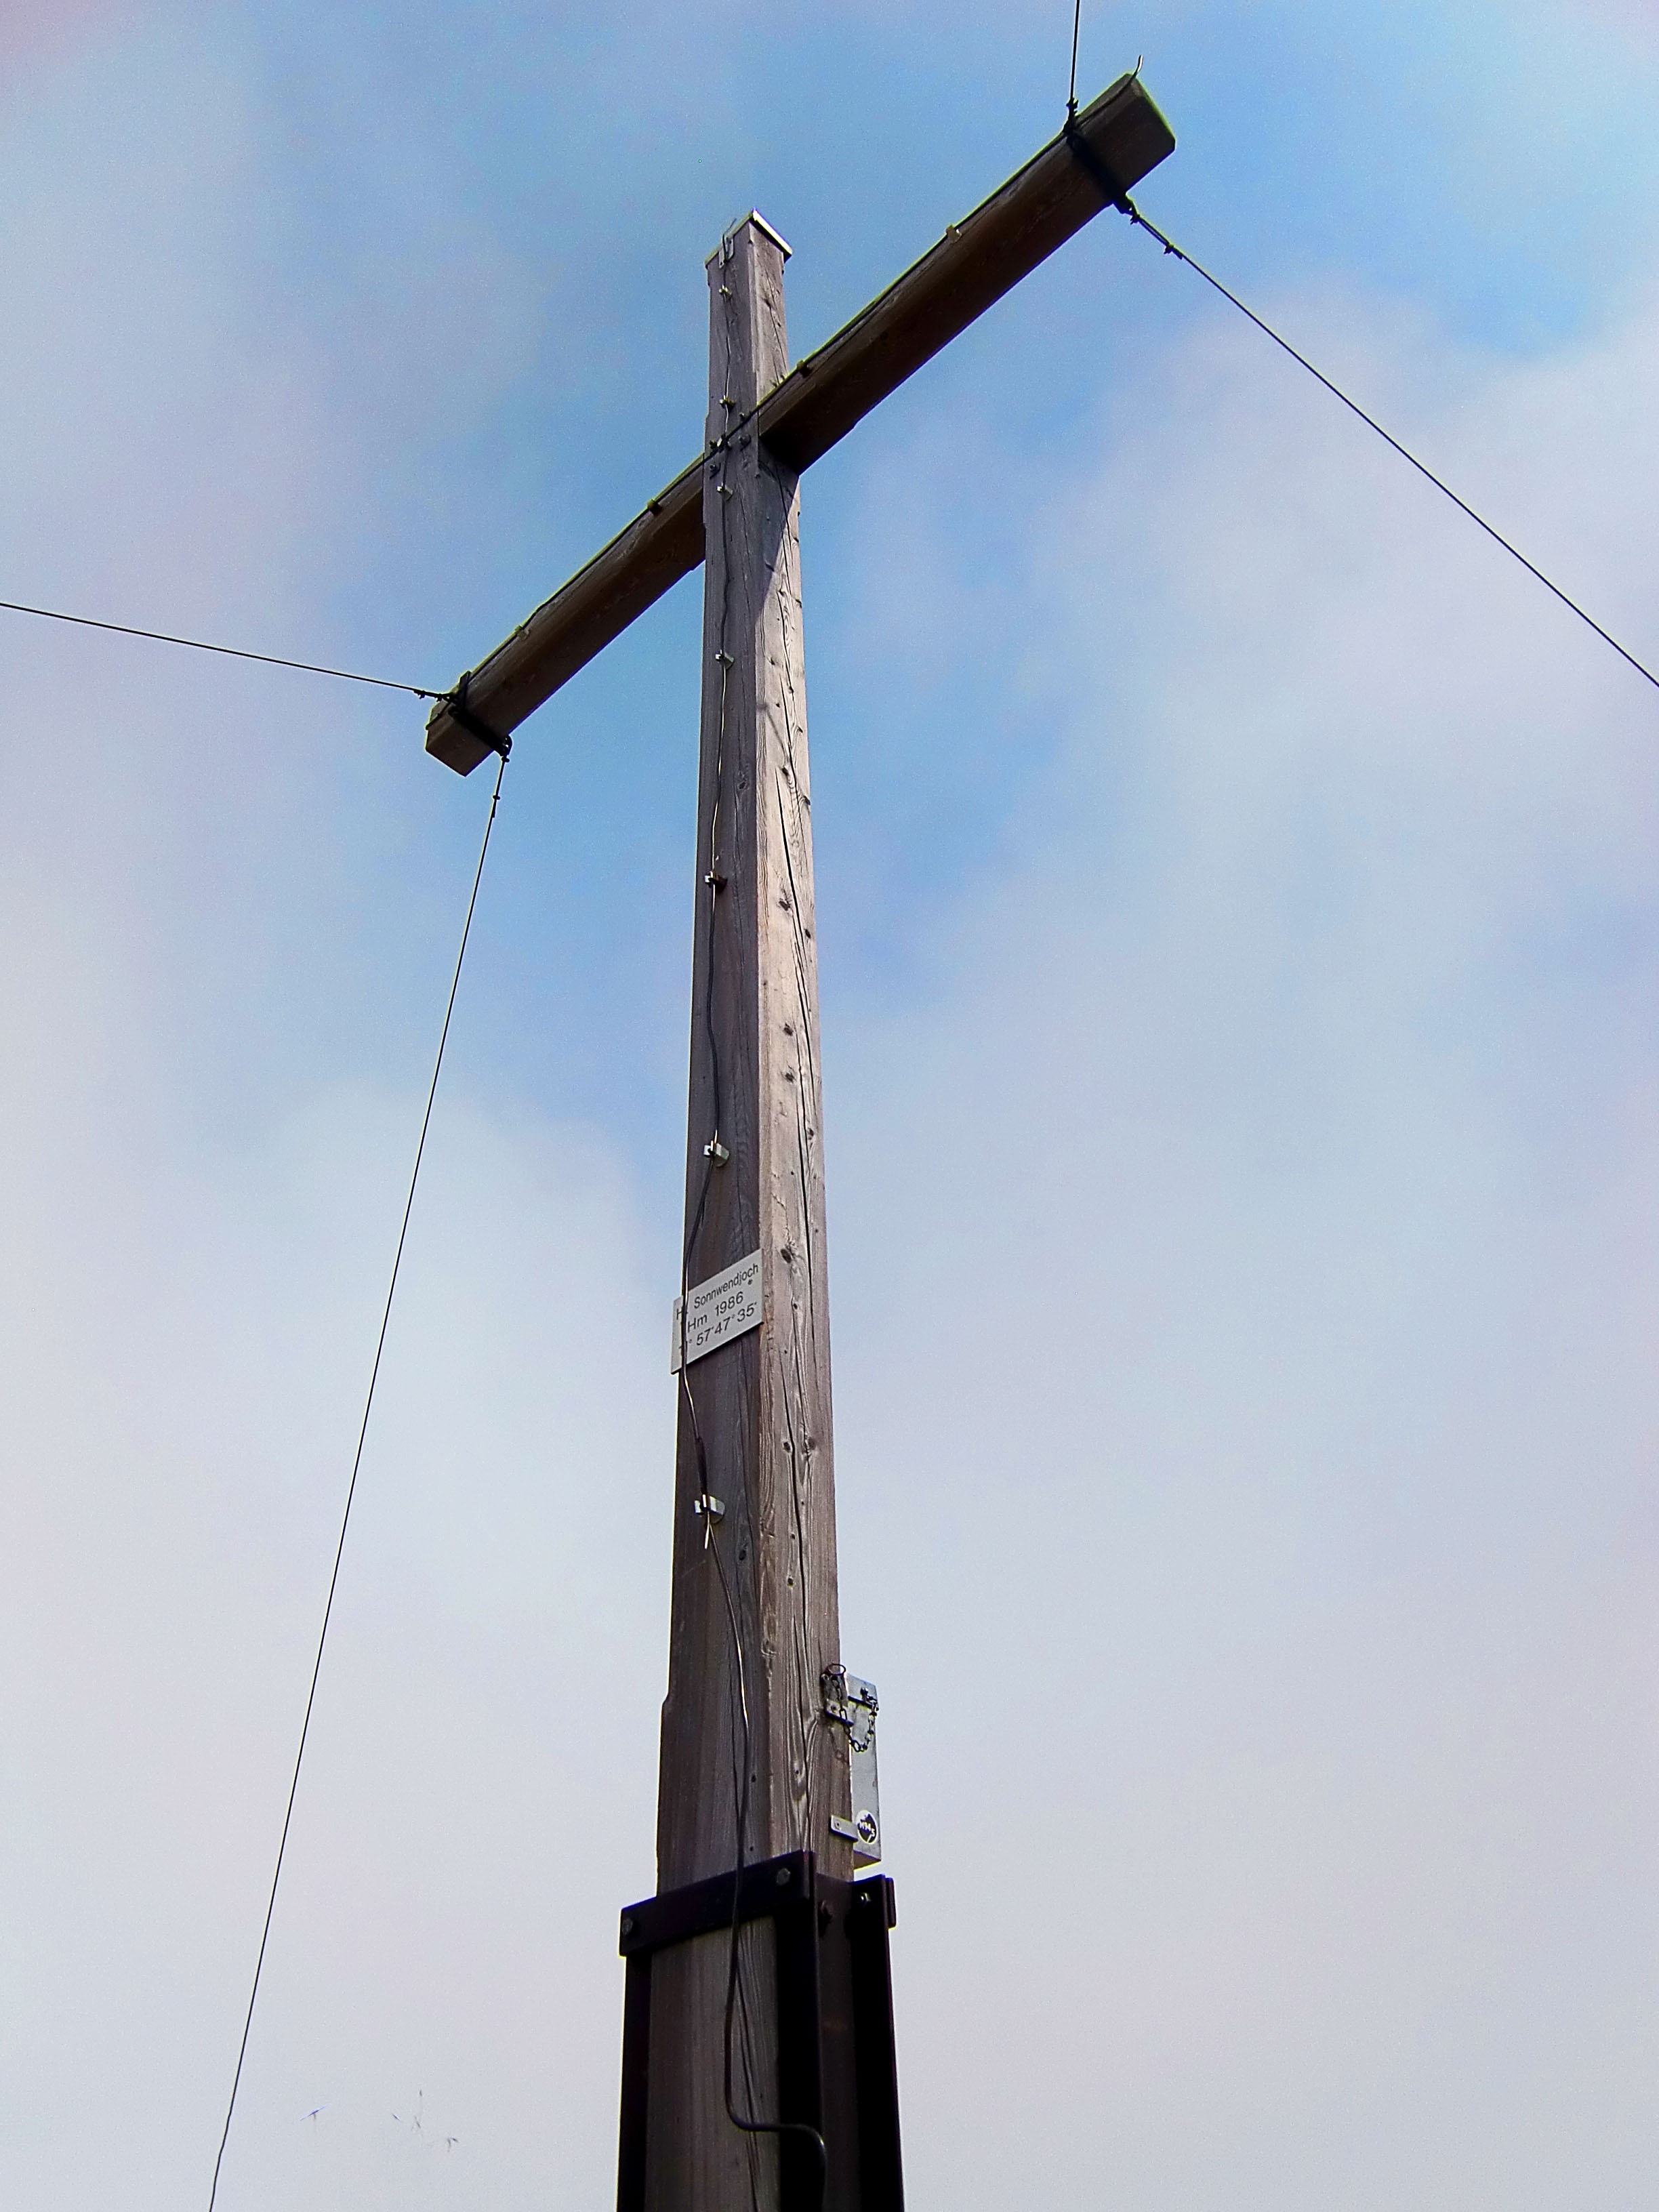
sky, wind, tower, mast, alpine, machine, cross, lighting, summit, mountaineering, mountains, spire, steeple, viewpoint, summit cross, overhead power line